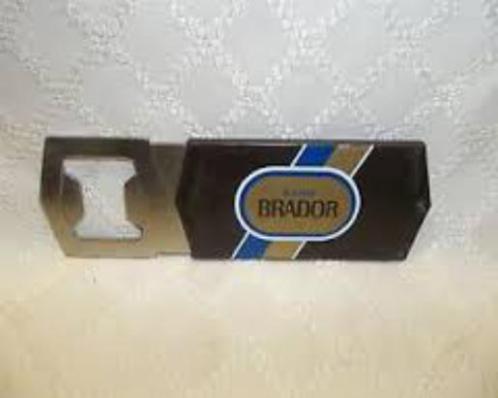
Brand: molson brador
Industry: Food